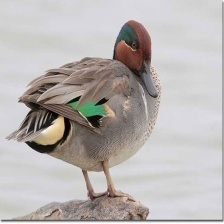
Species: TEAL DUCK
Scientific name: ANAS CRECCA
ImageNet parent category: drake